Auschwitz Jewish Center in Oświęcim

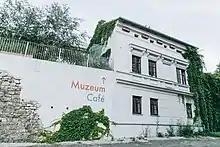
The Kleuger House in 2020

The Register of Jewish residents of Oświęcim was run by the local Jewish Committee, which was established in April 1945. The notebook contains the names of several hundred Jews who survived the Holocaust and returned to Oświęcim. Most of the people whose names were included in the register remained in Oświęcim for only a brief period. The list includes both prewar residents of the town and survivors from other areas. The register was compiled by Maurycy Bodner, president of the Committee.